Salt Point State Marine Conservation Area

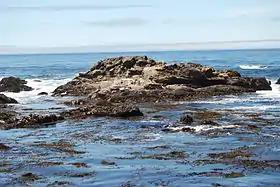
Salt Point State Park

Salt Point State Marine Conservation Area (SMCA) is a marine protected area that lies onshore from Fisk Mill Cove and south along Salt Point State Park in Sonoma County on California's north central coast. The marine protected area covers . Salt Point SMCA prohibits the take of all living marine resources, except the recreational take of abalone and finfish.